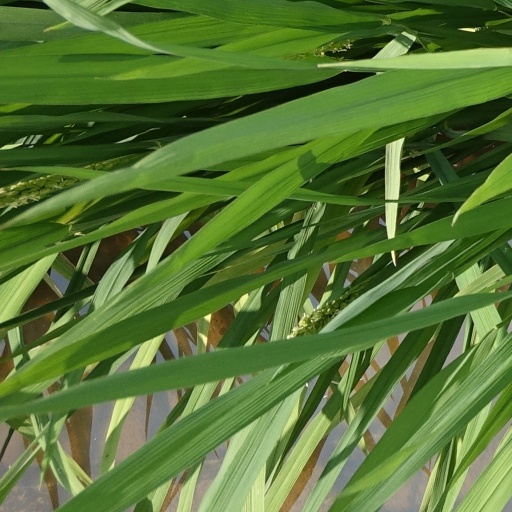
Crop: rice